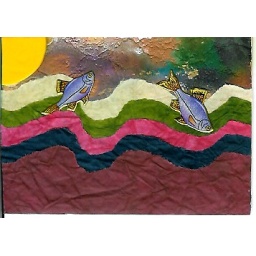
Like a fish in the ocean 1